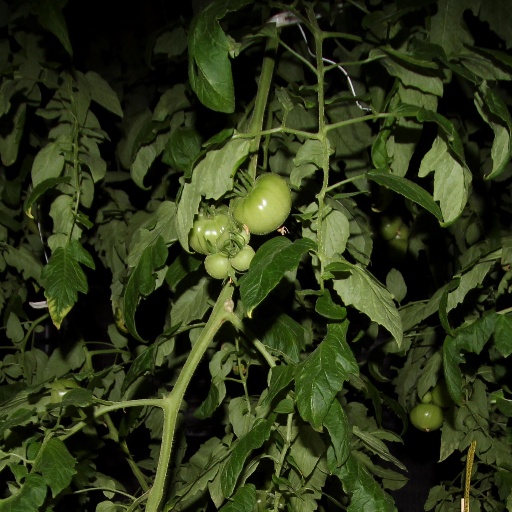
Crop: tomato